Golden Horn (horse)

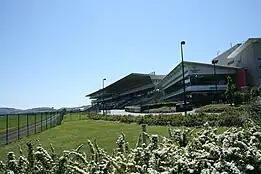
Leopardstown Racecourse, where Golden Horn hon the Irish Champion Stakes

Golden Horn's comeback came in the Irish Champion Stakes at Leopardstown Racecourse on 12 September. In the build-up to the race he was reported to have been performing impressively in training although Gosden warned that the colt might not run if the ground were to be unsuitably soft. The ground at Leopardstown was described as "yielding", which was enough to see the withdrawal of Gleneagles, but Golden Horn took up his engagement and was made the 5/4 favourite. His six opponents were Free Eagle, Found, The Grey Gatsby, Cirrus des Aigles, Pleascach (Irish 1000 Guineas, Yorkshire Oaks) and Highland Reel (Secretariat Stakes).